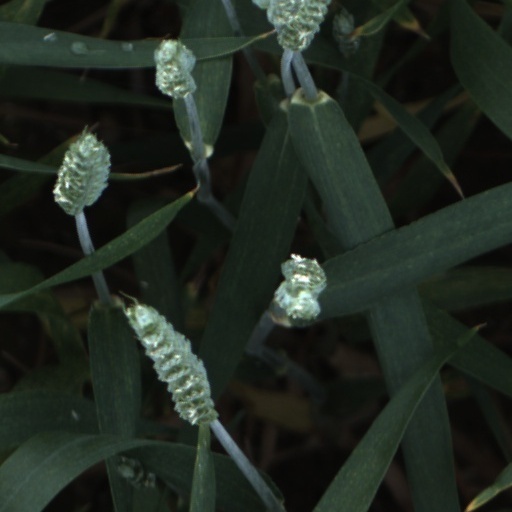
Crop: wheat